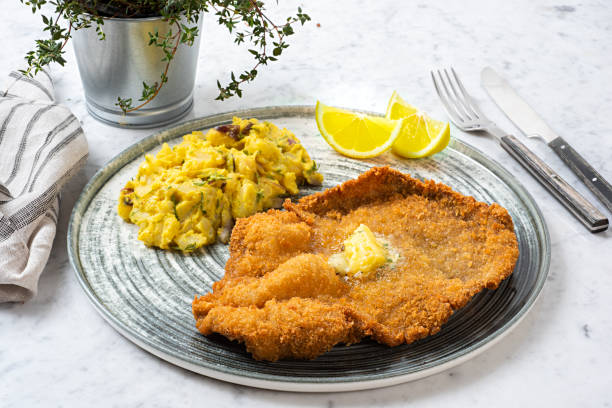
Label: chicken_schnitzel